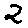
Label: 2